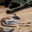
Label: kangaroo